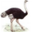
Label: bird